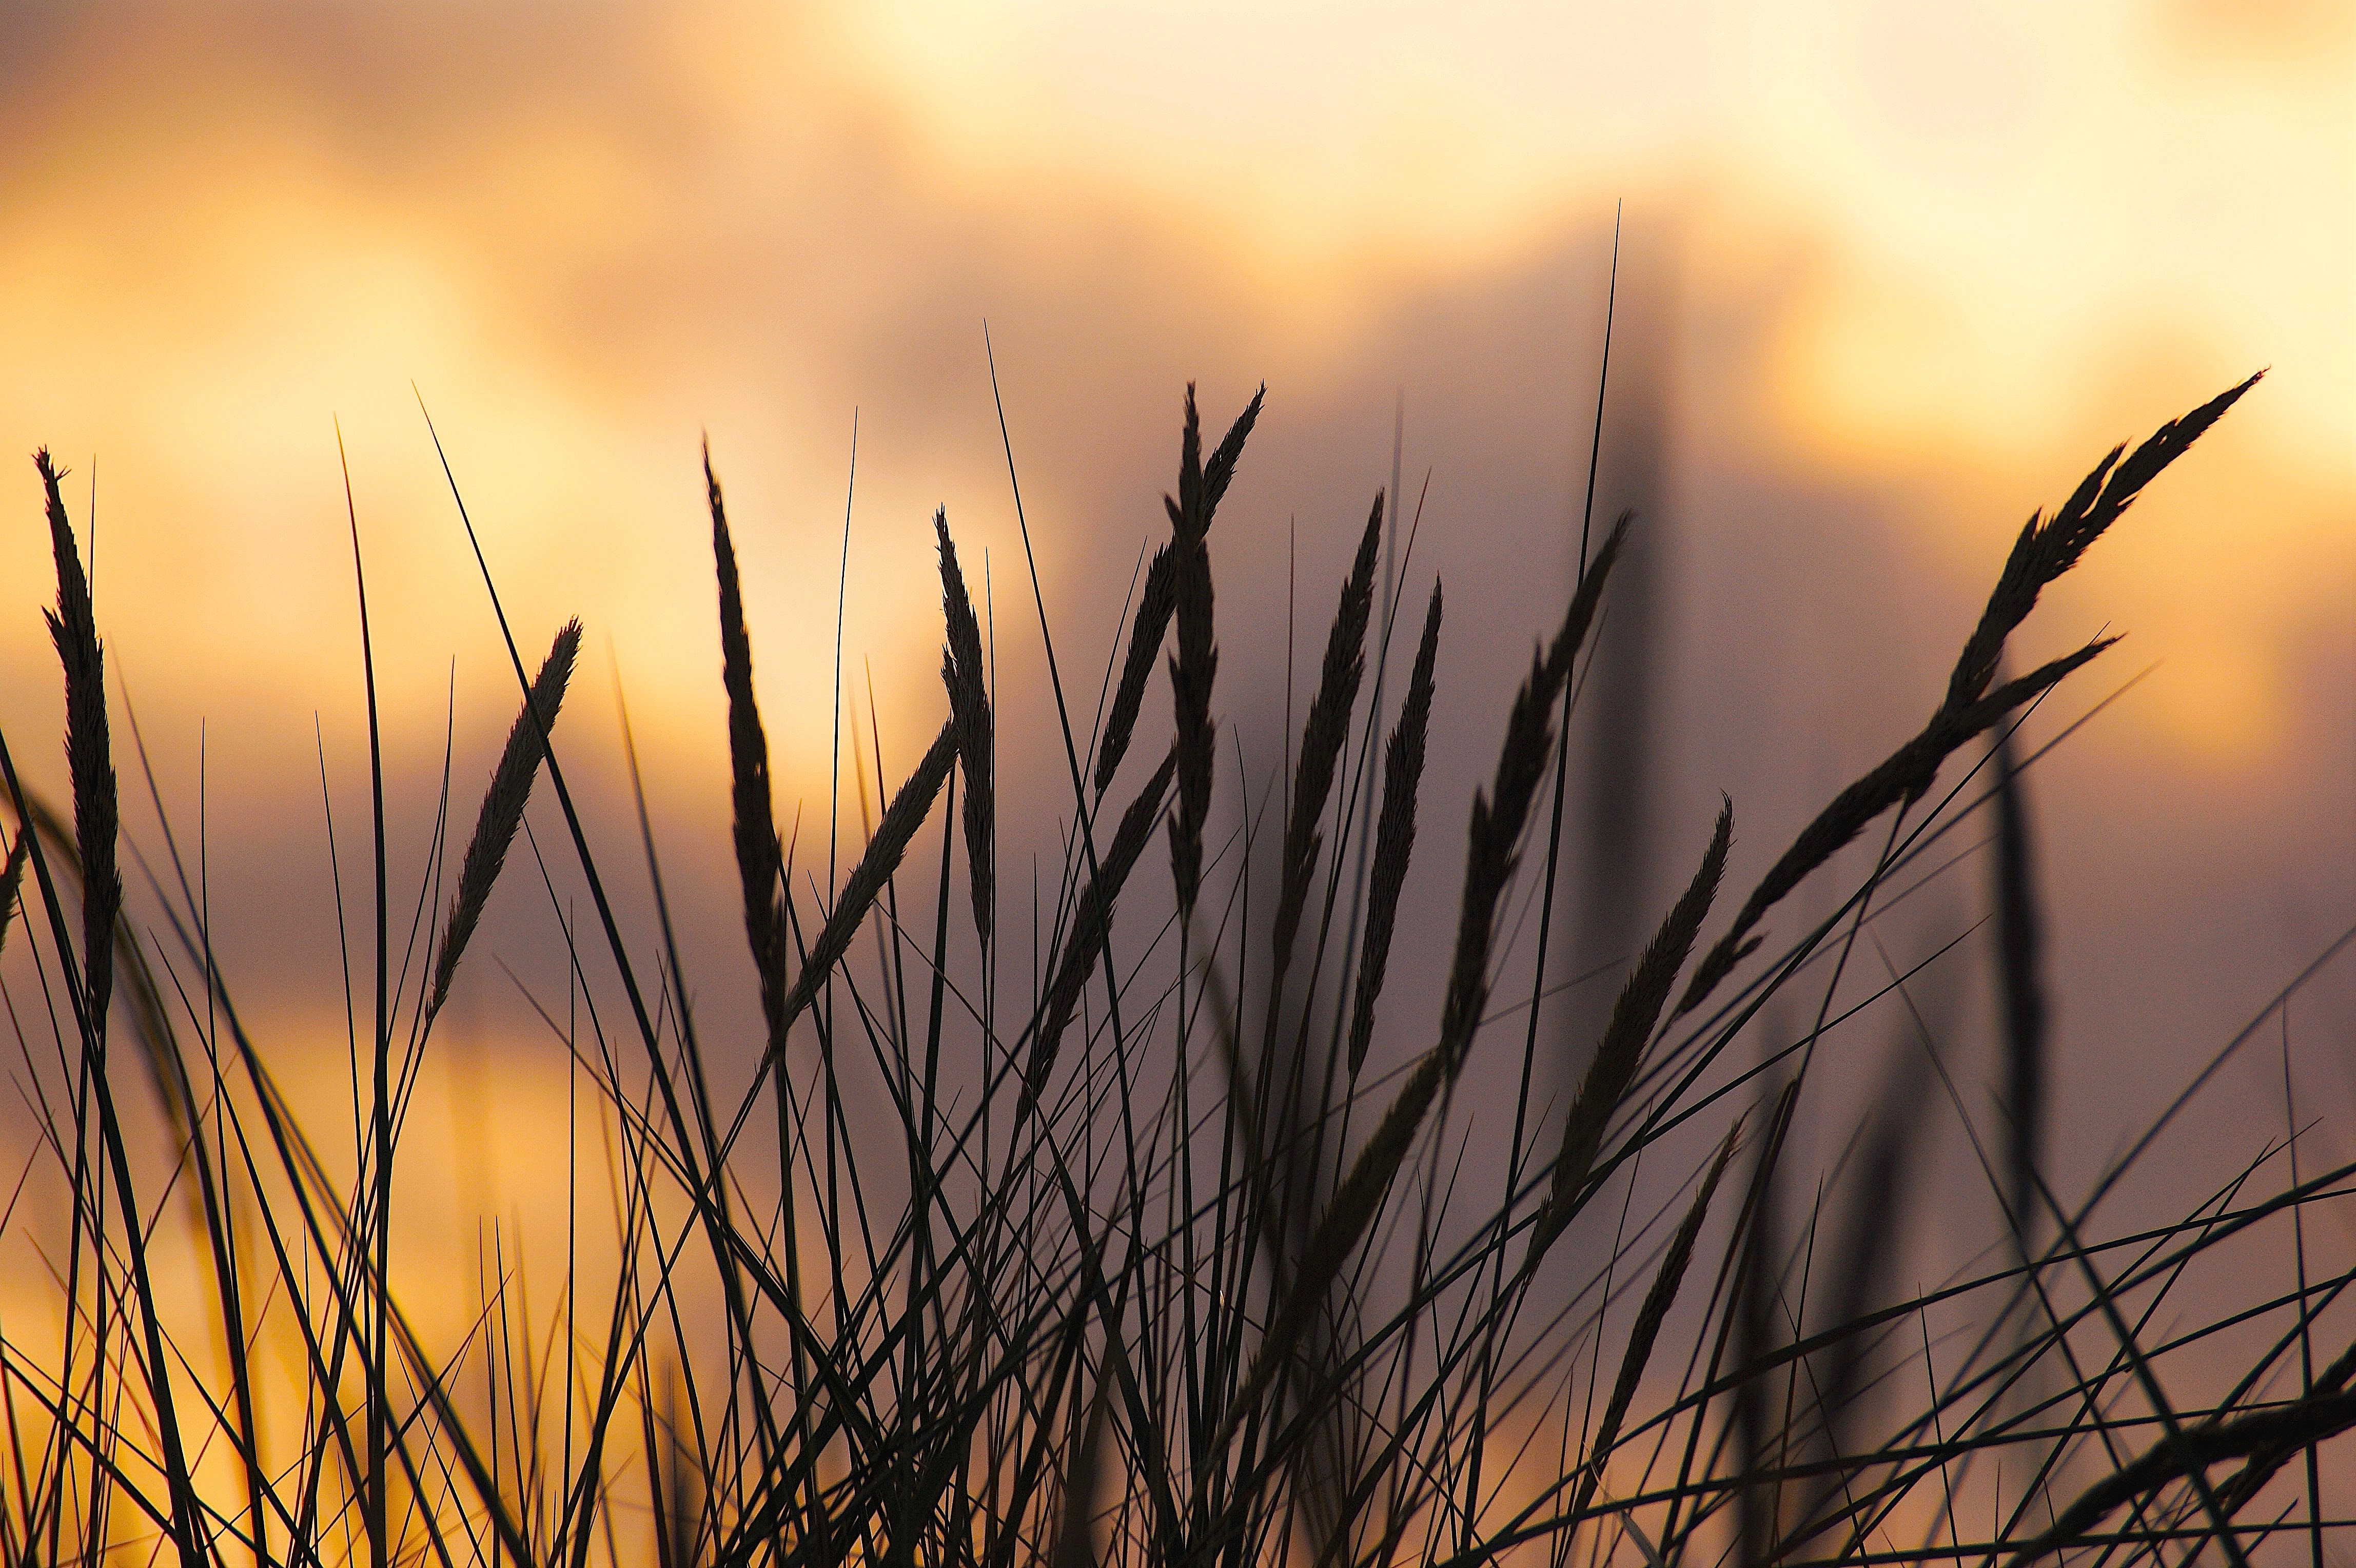
beach, sea, coast, tree, nature, grass, horizon, branch, cloud, plant, sky, sun, sunrise, sunset, field, prairie, sunlight, morning, dune, flower, dawn, sand dune, summer, dusk, evening, crop, autumn, agriculture, mood, north sea, abendstimmung, warm light, atmospheric phenomenon, grass family